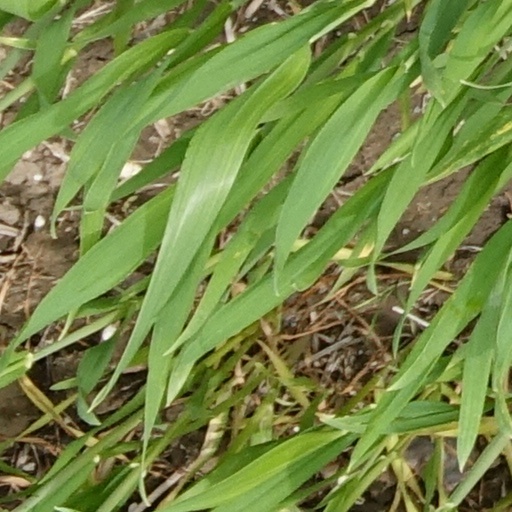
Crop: wheat